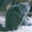
Label: cat